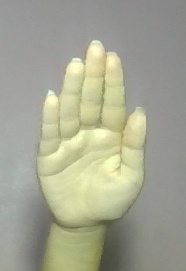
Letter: seen